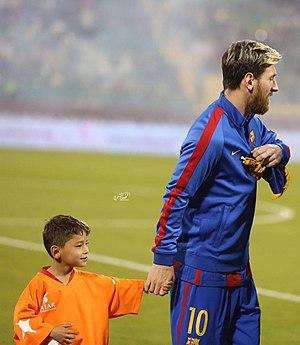
Lionel Messi, parfois surnommé Leo Messi, né le 24 juin 1987 à Rosario, est un footballeur international argentin évoluant au poste d'attaquant au FC Barcelone.